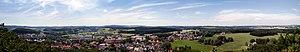
Kirchberg est une ville de Saxe, située dans l'arrondissement de Zwickau, dans le district de Chemnitz.